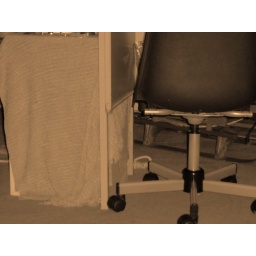
The chair at the desk in my room.